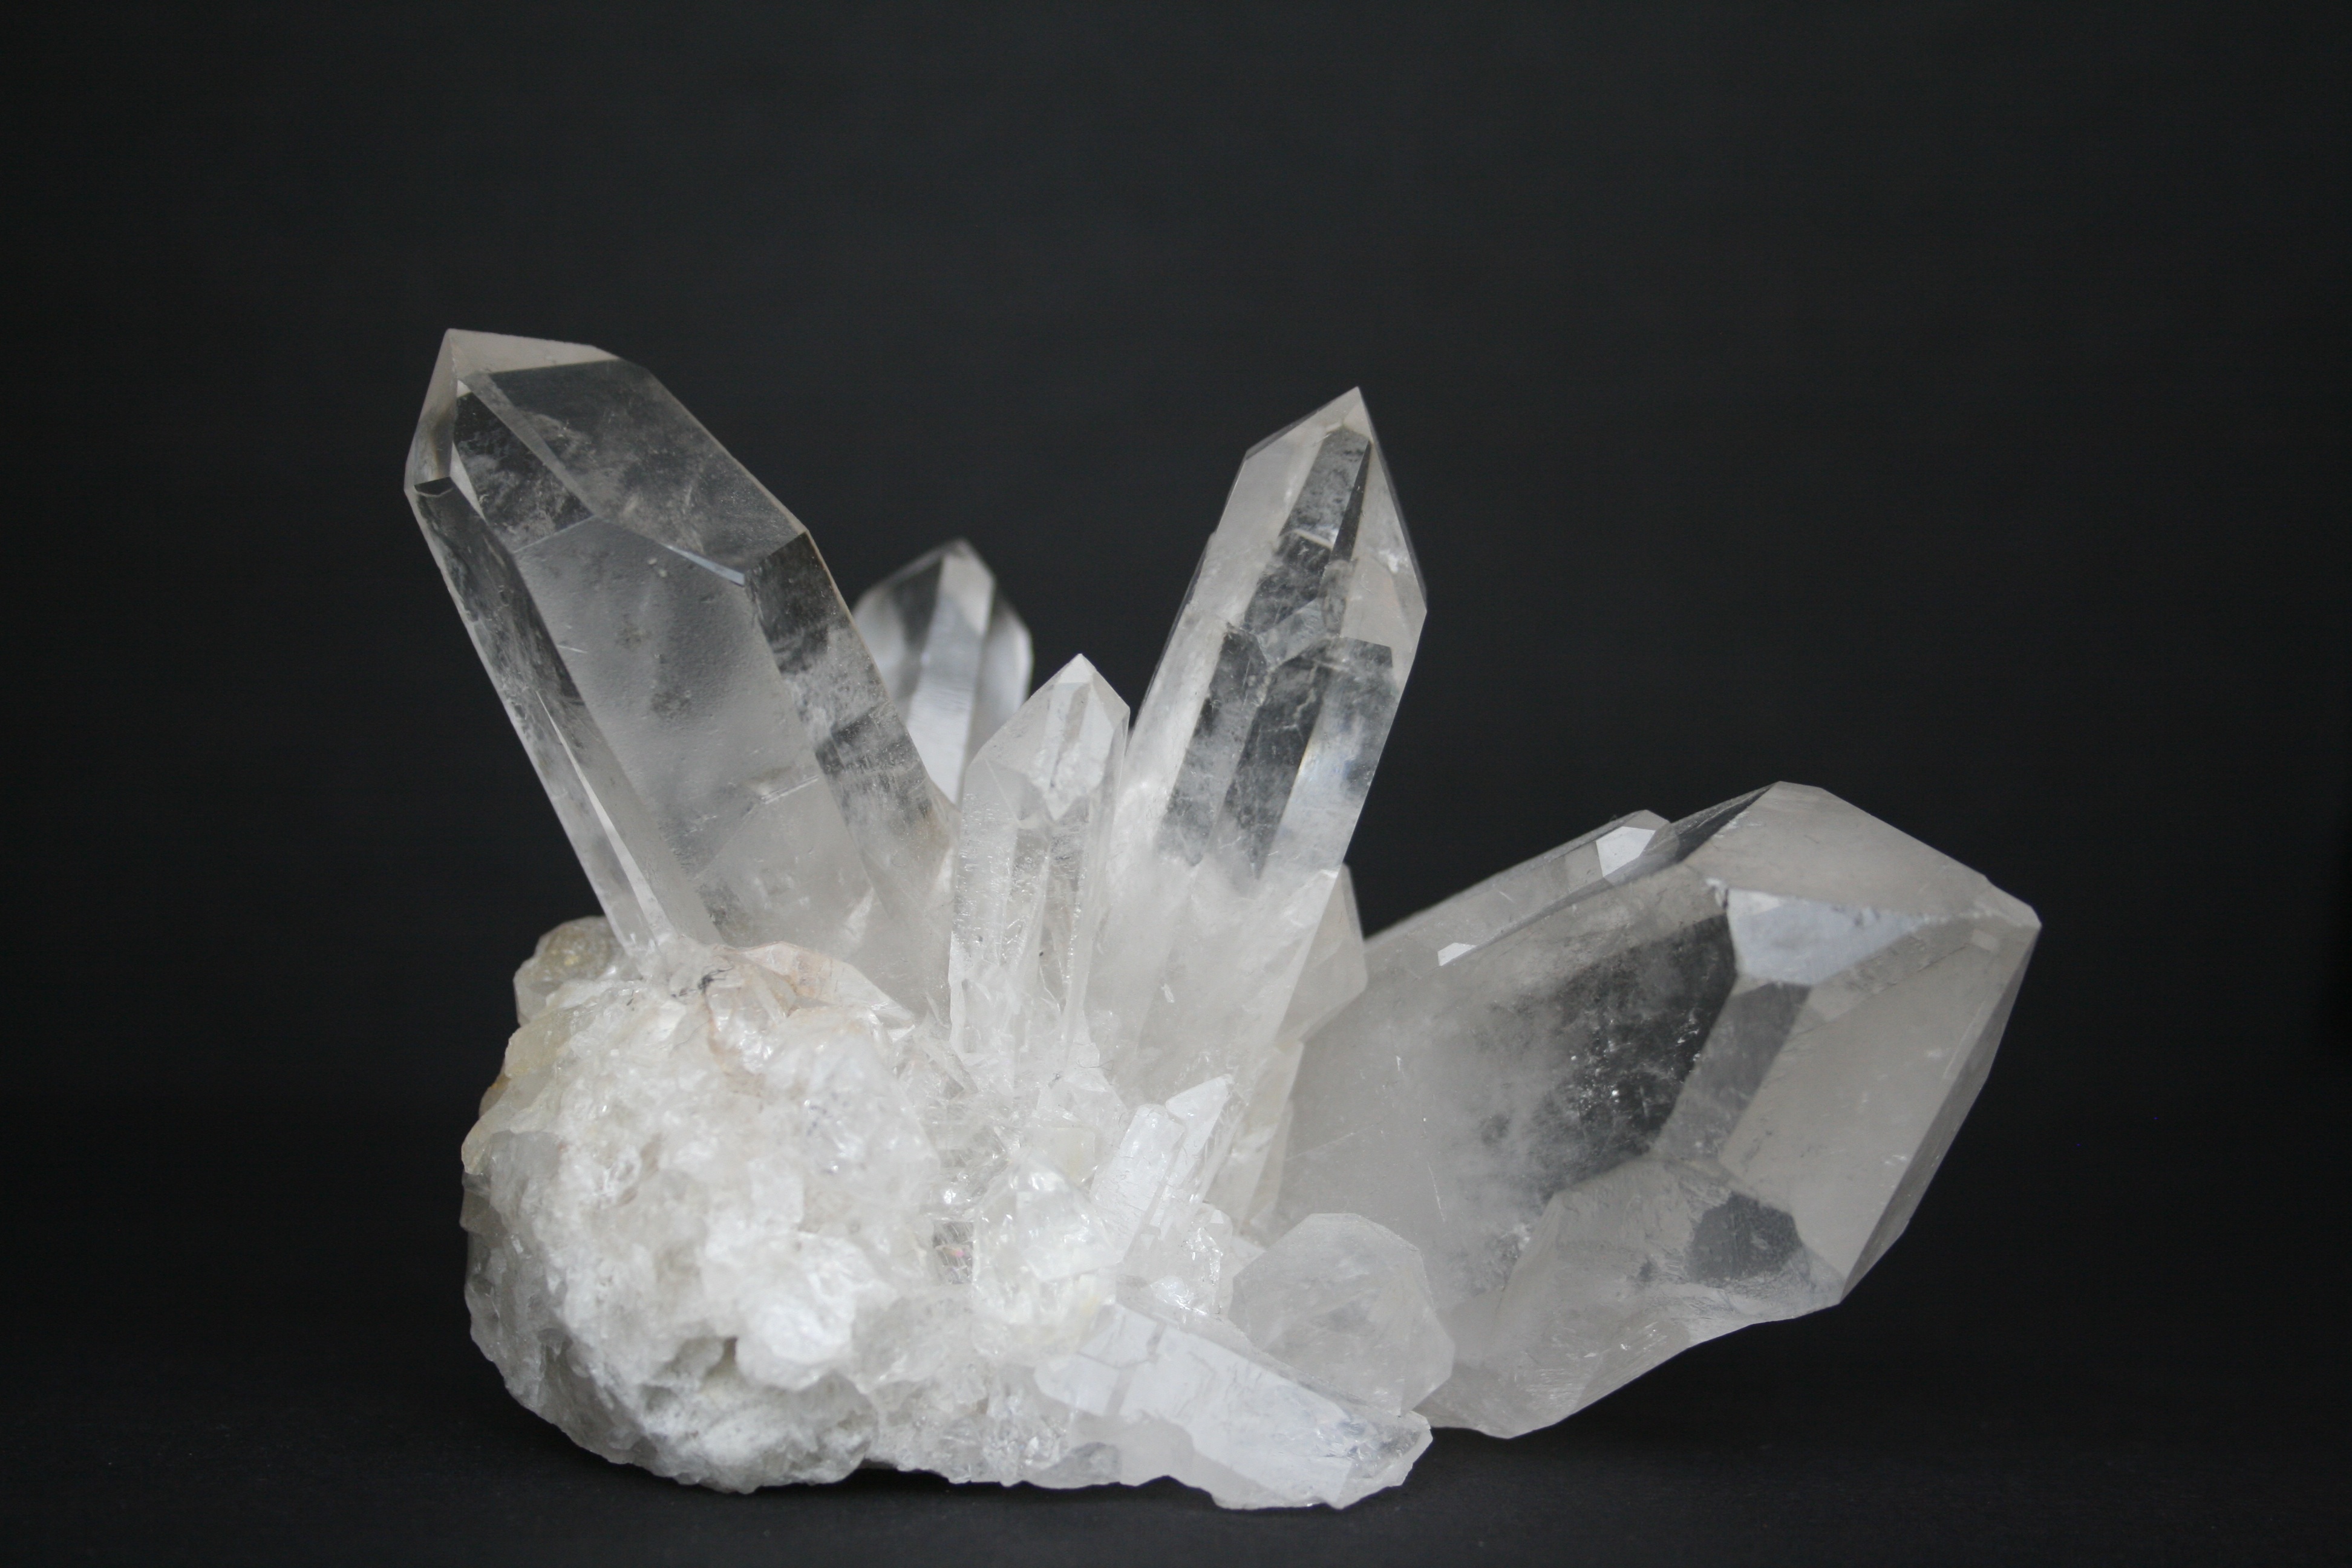
jewellery, beautiful, gem, crystal, gemstone, mineral, quartz, rock crystal, healing stone, fashion accessory